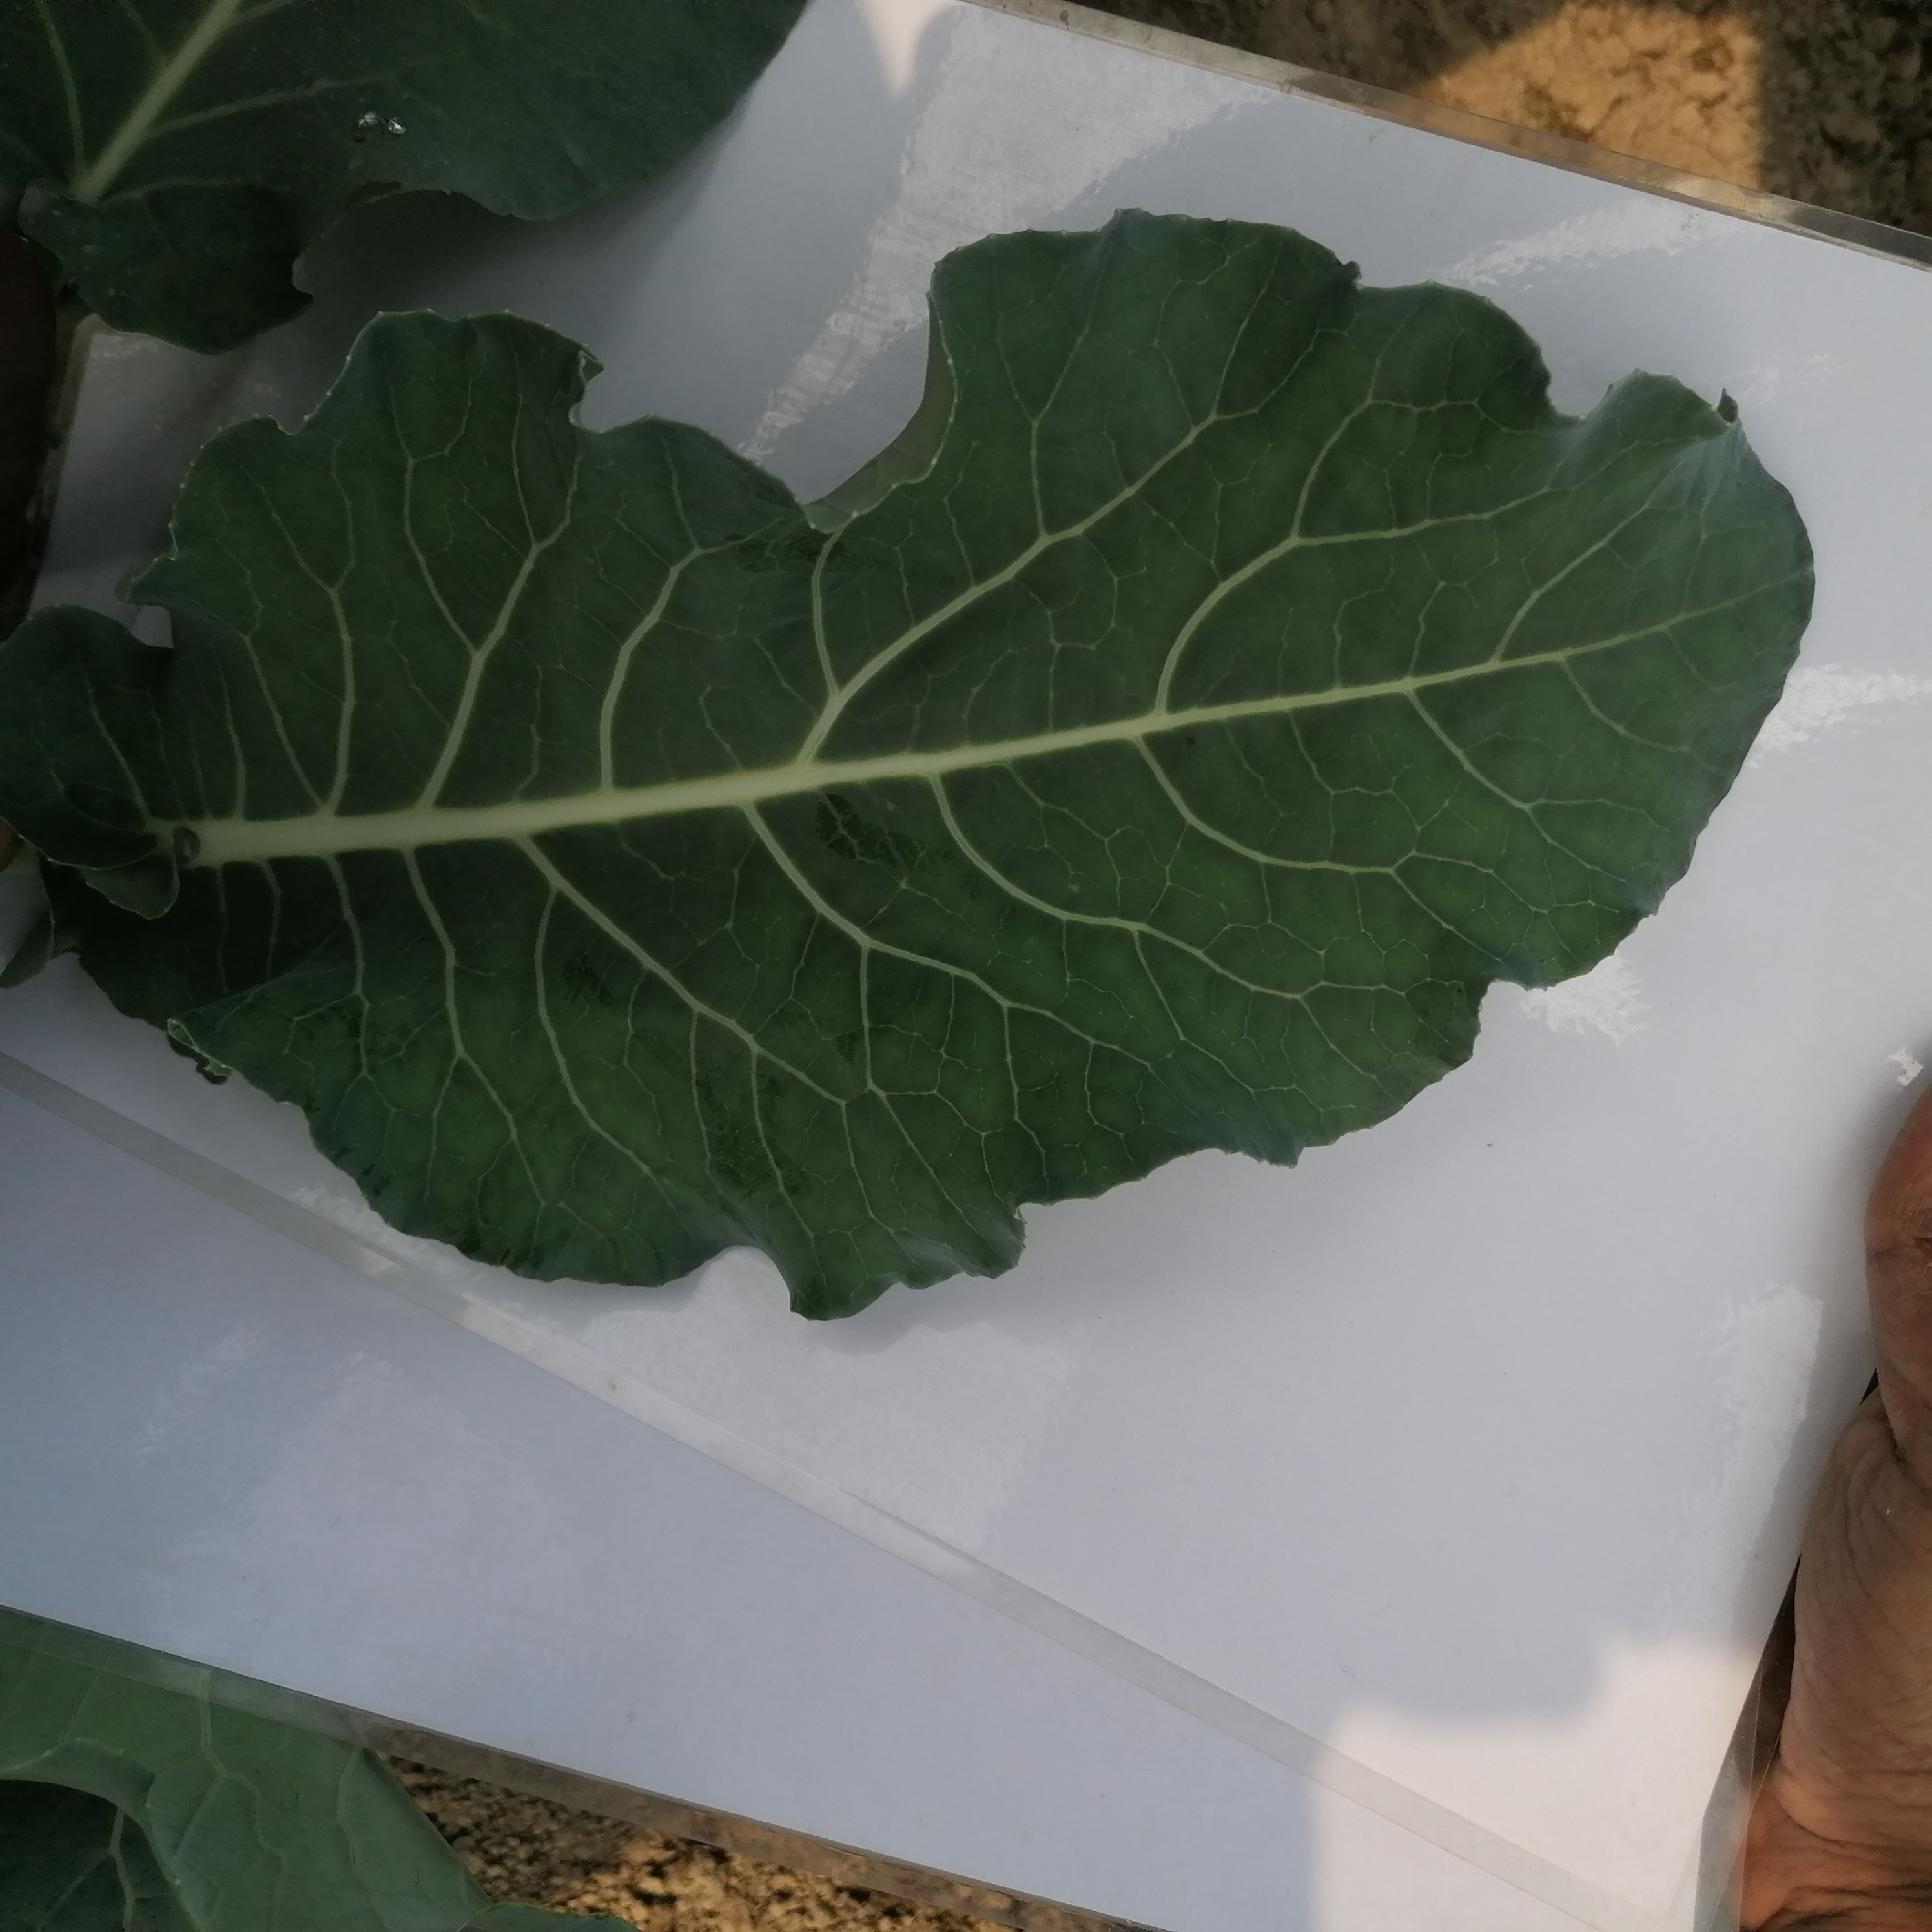
Label: Healthy